Kamala Khan

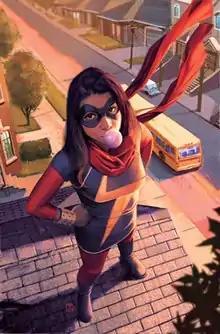
Textless variant cover of "Ms. Marvel" #2 (March 2014). Art by Jorge Molina.

Kamala Khan is a superheroine who appears in American comic books published by Marvel Comics. Created by editors Sana Amanat and Stephen Wacker, writer G. Willow Wilson, and artists Adrian Alphona and Jamie McKelvie, Kamala is Marvel's first major Muslim protagonist character and Pakistani-American personality with her own comic book. In the Marvel Universe, she is a teenage Pakistani-American from Jersey City, New Jersey with body-morphing abilities who discovers that she has Inhuman genes in the aftermath of the "Inhumanity" storyline. She assumes the mantle of Ms. Marvel from her idol, Carol Danvers, after Danvers becomes Captain Marvel.